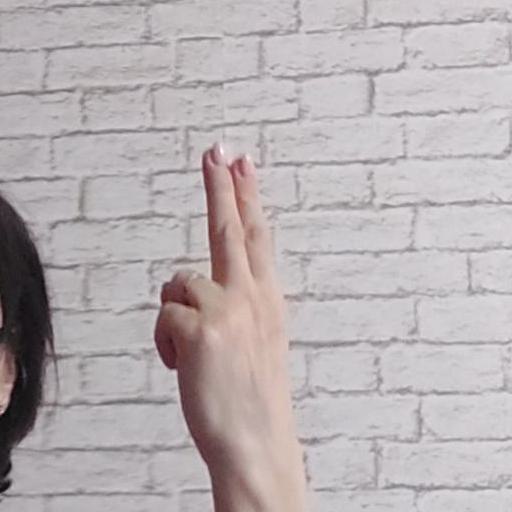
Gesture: two_up_inverted